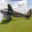
Label: airplane